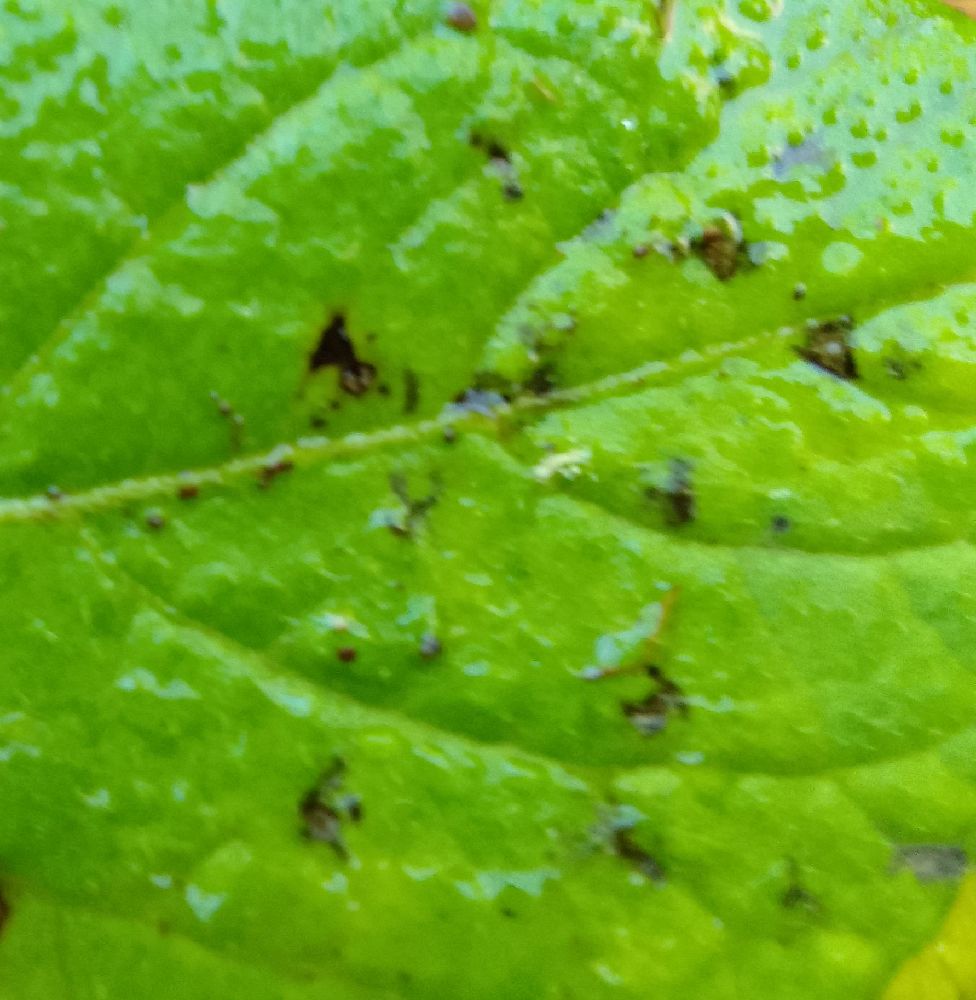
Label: Early blight